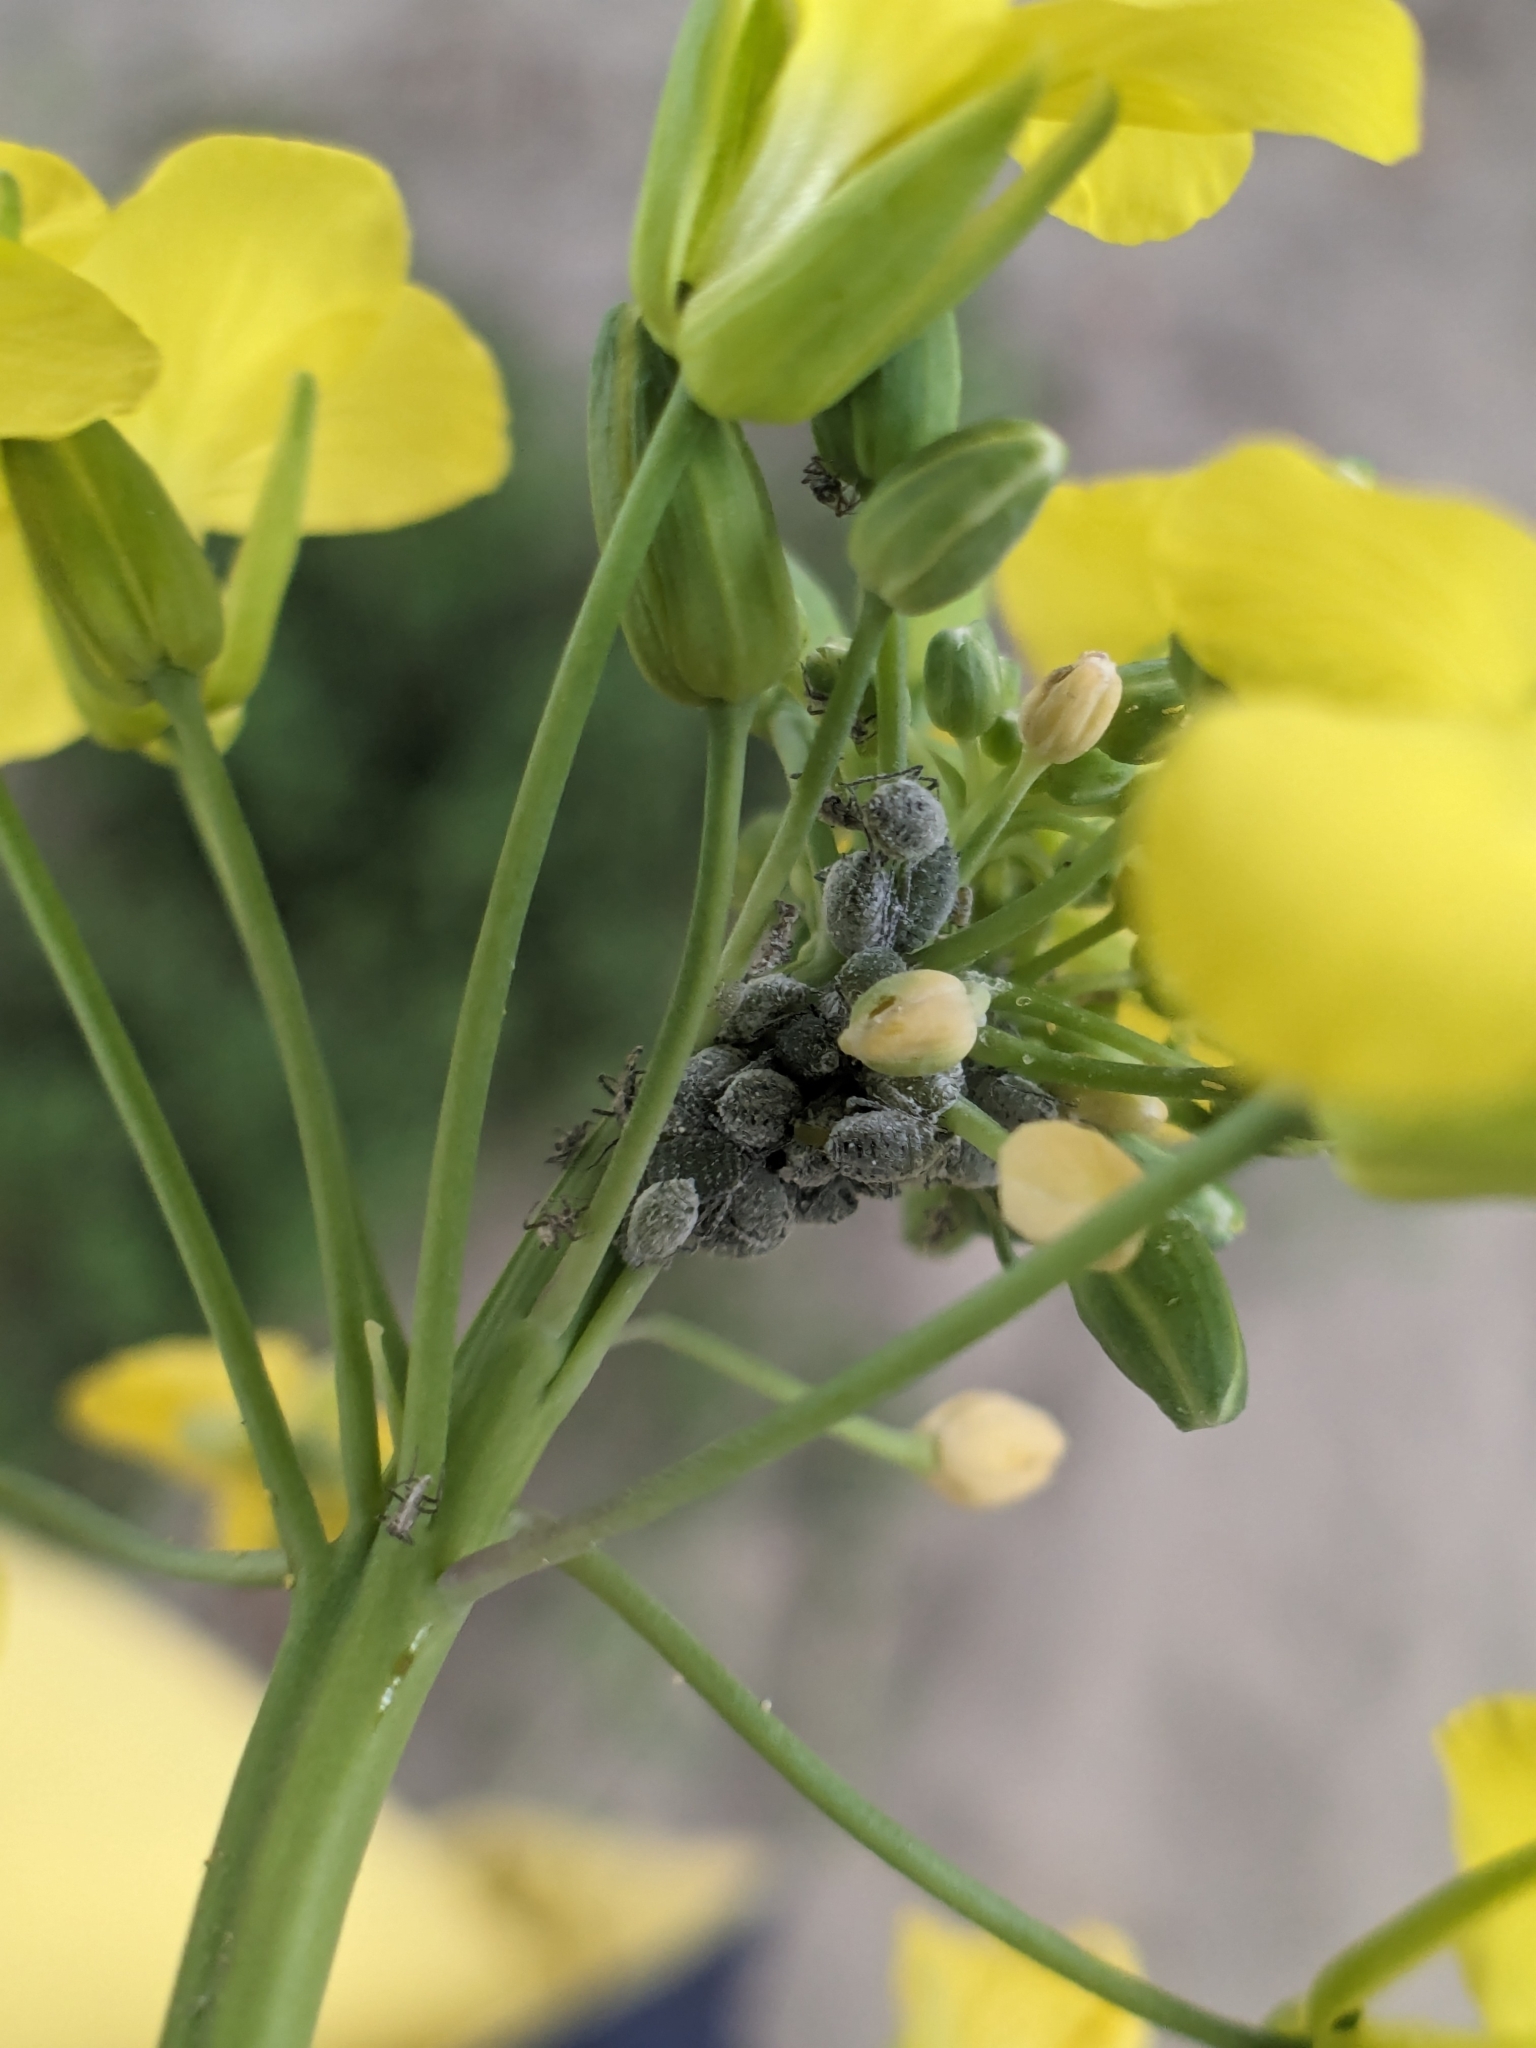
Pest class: cabbage_aphid